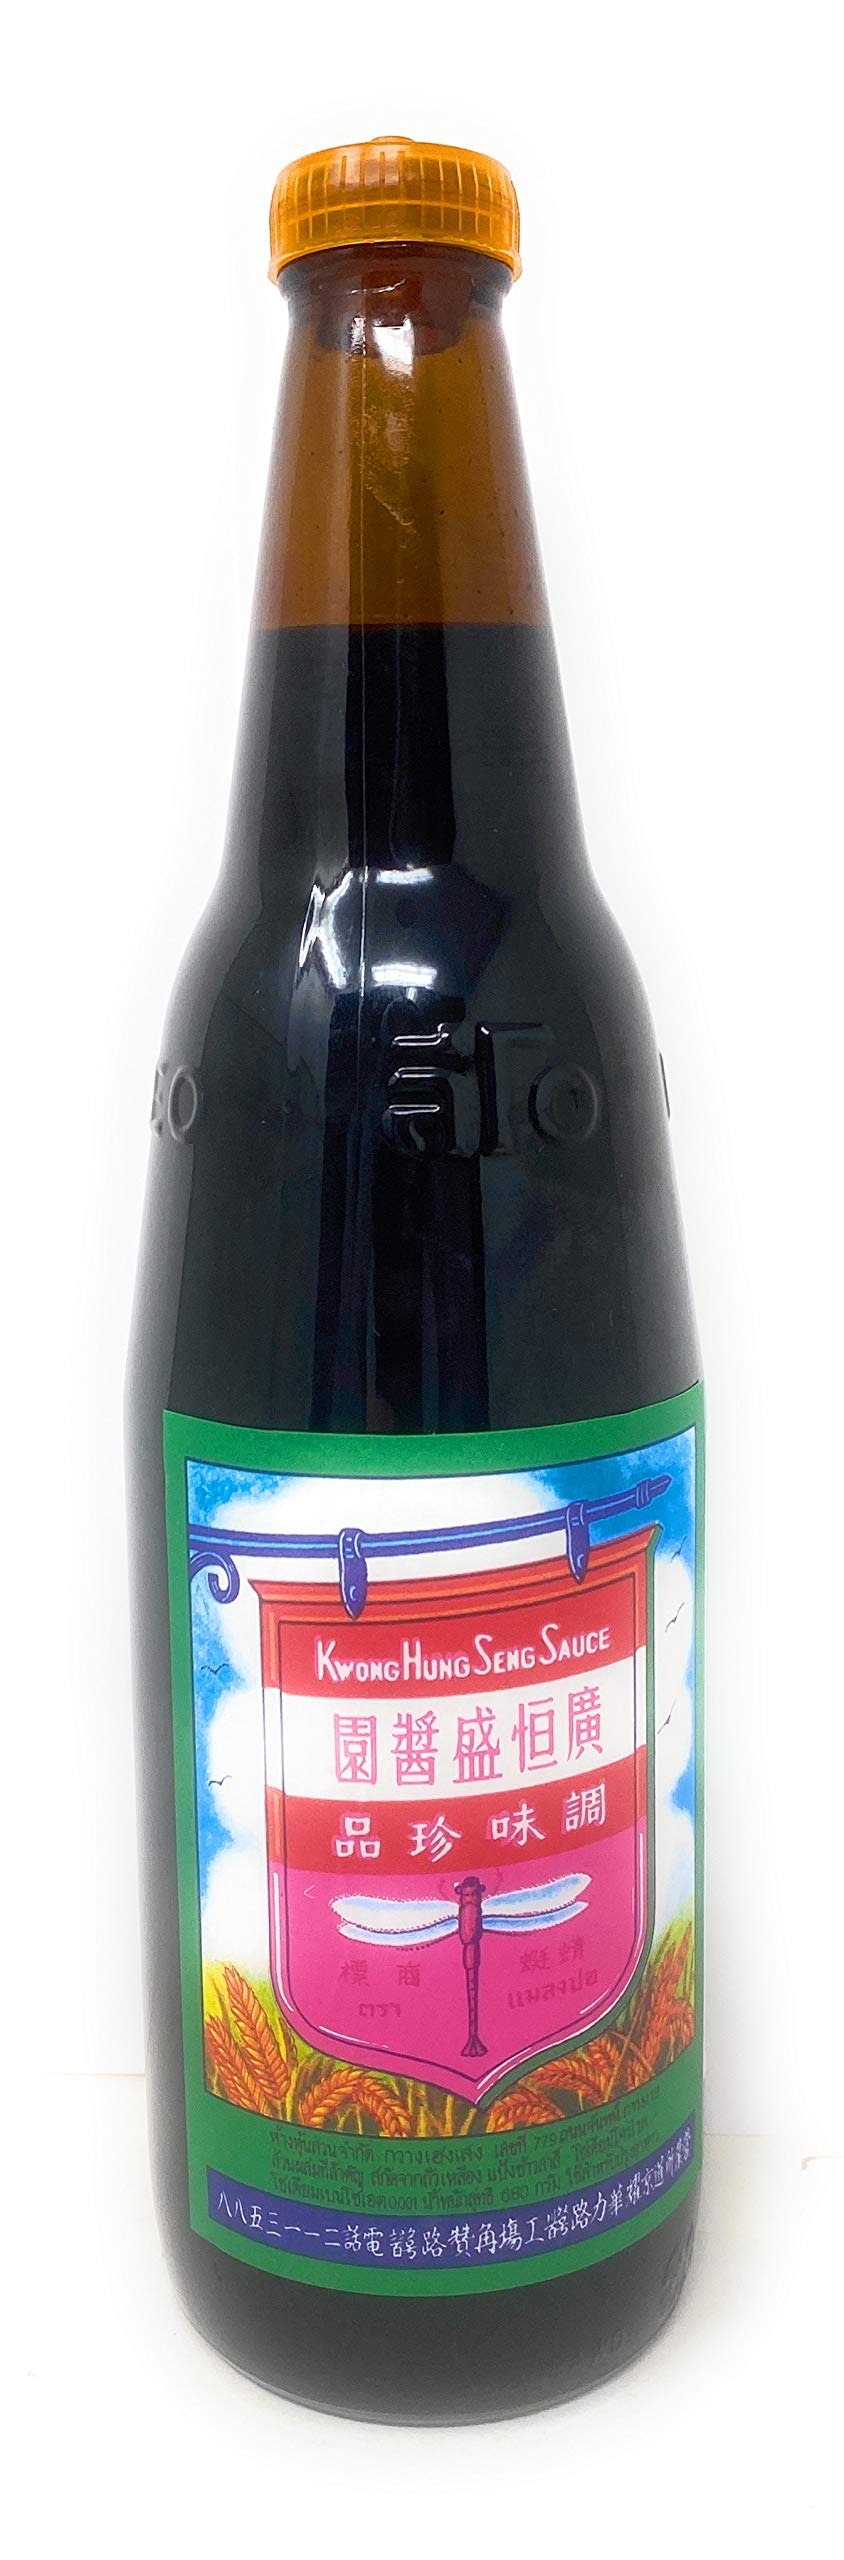
Item Name: Kwong Hung Seng Black Soy Sauce 21oz (1pt. 5oz), 1 Pack
Bullet Point 1: Kwong Hung Seng Black Soy Sauce 21oz (1pt. 5oz), 1 Pack
Bullet Point 2: 50 Calories
Bullet Point 3: Product of Thailand
Product Description: Kwong Hung Seng Black Soy Sauce 21oz (1pt. 5oz), 1 Pack
Value: 21.0
Unit: Fl Oz

Price: 18.95